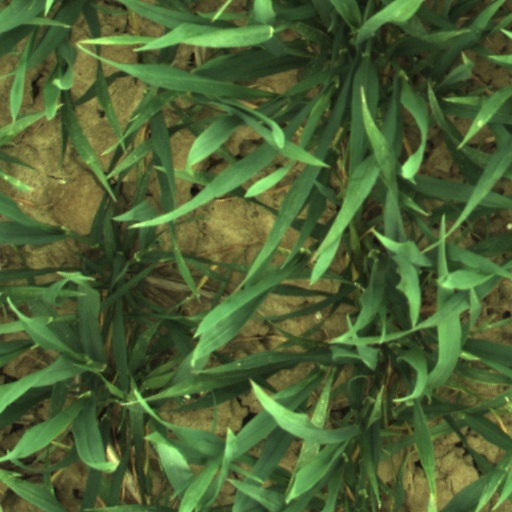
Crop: wheat